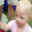
Label: boy